Types of trams

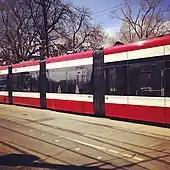
Articulated trams are made up of multiple body sections, connected by flexible joints.

Articulated trams –like articulated buses– have increased passenger capacity. In practice, these trams can be up to long (such as CAF Urbos 3 in Budapest, Hungary), while a regular tram is much shorter. With this CAF design, the articulation is suspended between carbody sections; the wheelsets under the supporting carbodies have a very small pivoting capacity. This type is also used with the Alstom Citadis series, the Siemens Combino and several former types of Bombardier. Theoretically, trams may be up to long and carry 510 passengers at a comfortable ; at crush loadings this would be even higher.